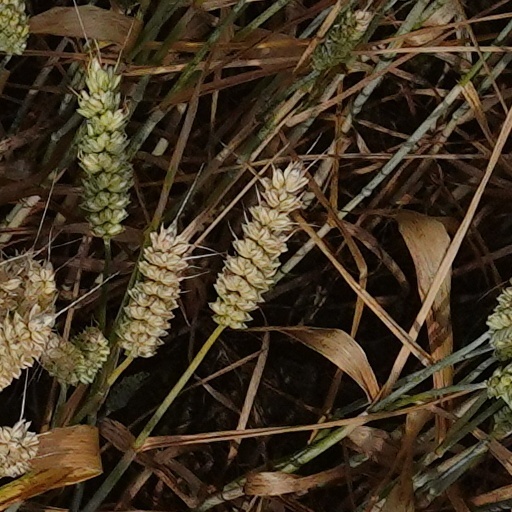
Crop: wheat